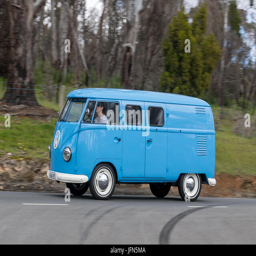
vintage person driving on country roads near the town